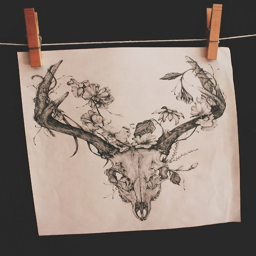
i would get this on my pure back with the flowers is color and the skull in like a tan or beige color